Juan Escandor

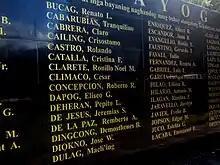
Detail of the Wall of Remembrance at the Bantayog ng mga Bayani, showing names from the first batch of Bantayog Honorees, including that of Juan "Johnny" Escandor.

Mourning Escandor's death, his medical school classmates paid tribute to him saying his death “"remind[s] us all that the primary duty of the physician is to heal. And that healing transcends social boundaries and political beliefs."”